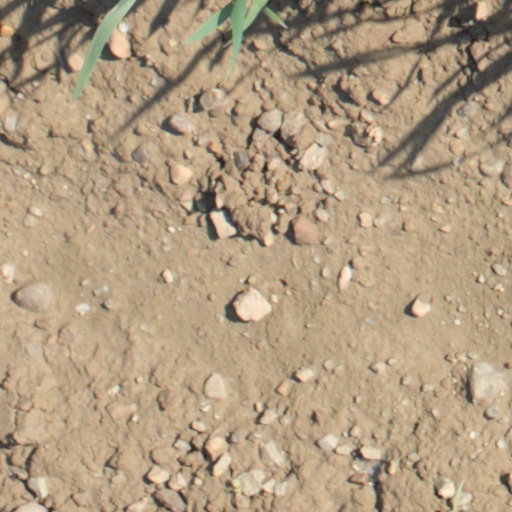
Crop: wheat